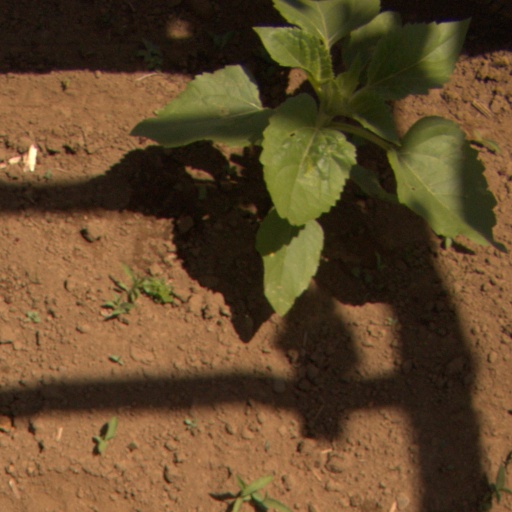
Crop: Jerusalem artichoke